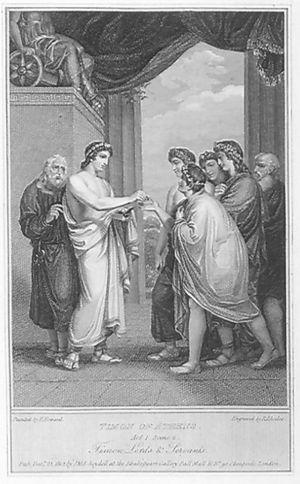
La Boydell Shakespeare Gallery est une entreprise éditoriale et une galerie d'art fondée en novembre 1786 par le graveur et marchand d'estampes John Boydell qui souhaitait développer une école anglaise de peinture d'histoire. Boydell avait entrepris de produire une édition illustrée des œuvres complètes de William Shakespeare, mais la galerie d’exposition londonienne qui exposait les projets originaux s’avéra le volet le plus populaire de toute l’entreprise.